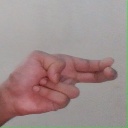
अक्षर: ह